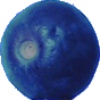
Label: huckleberry